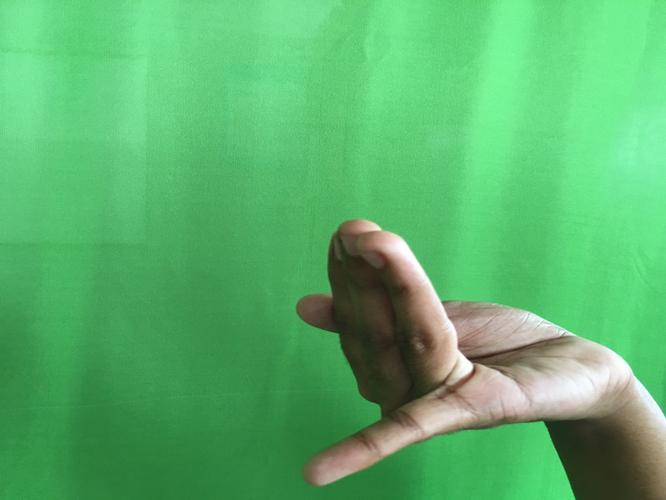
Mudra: Chaturam
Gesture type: single_hand